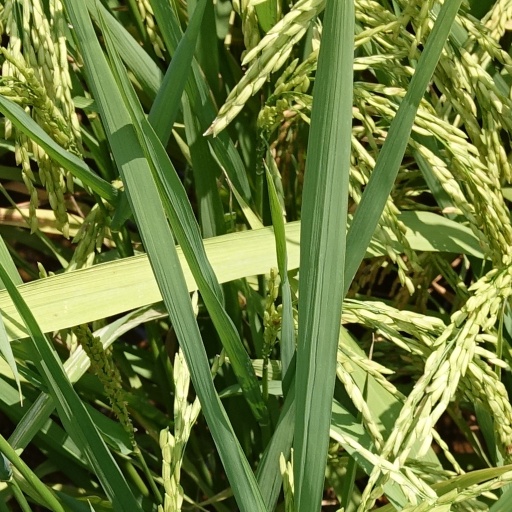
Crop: rice